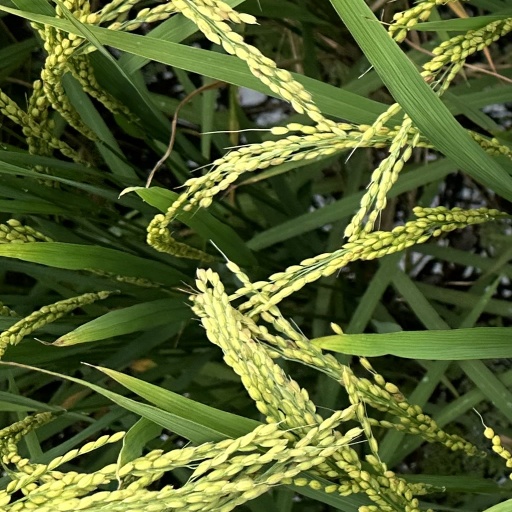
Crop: rice